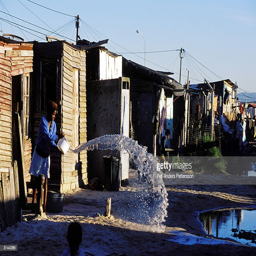
a girl throws out water from a bucket into the street .